Matthew H. Kingman

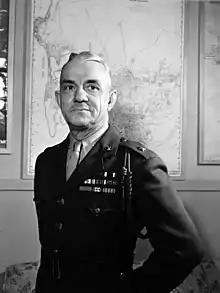
Brigadier General Matthew H. Kingman, USMC

Matthew Henry Kingman (March 1, 1890 – November 16, 1946) was a decorated officer of the United States Marine Corps with the rank of brigadier general, who is most noted for his service as commanding officer of the 6th Machine Gun Battalion during World War I and as commanding general of training center at Camp Elliott, California, during World War II.